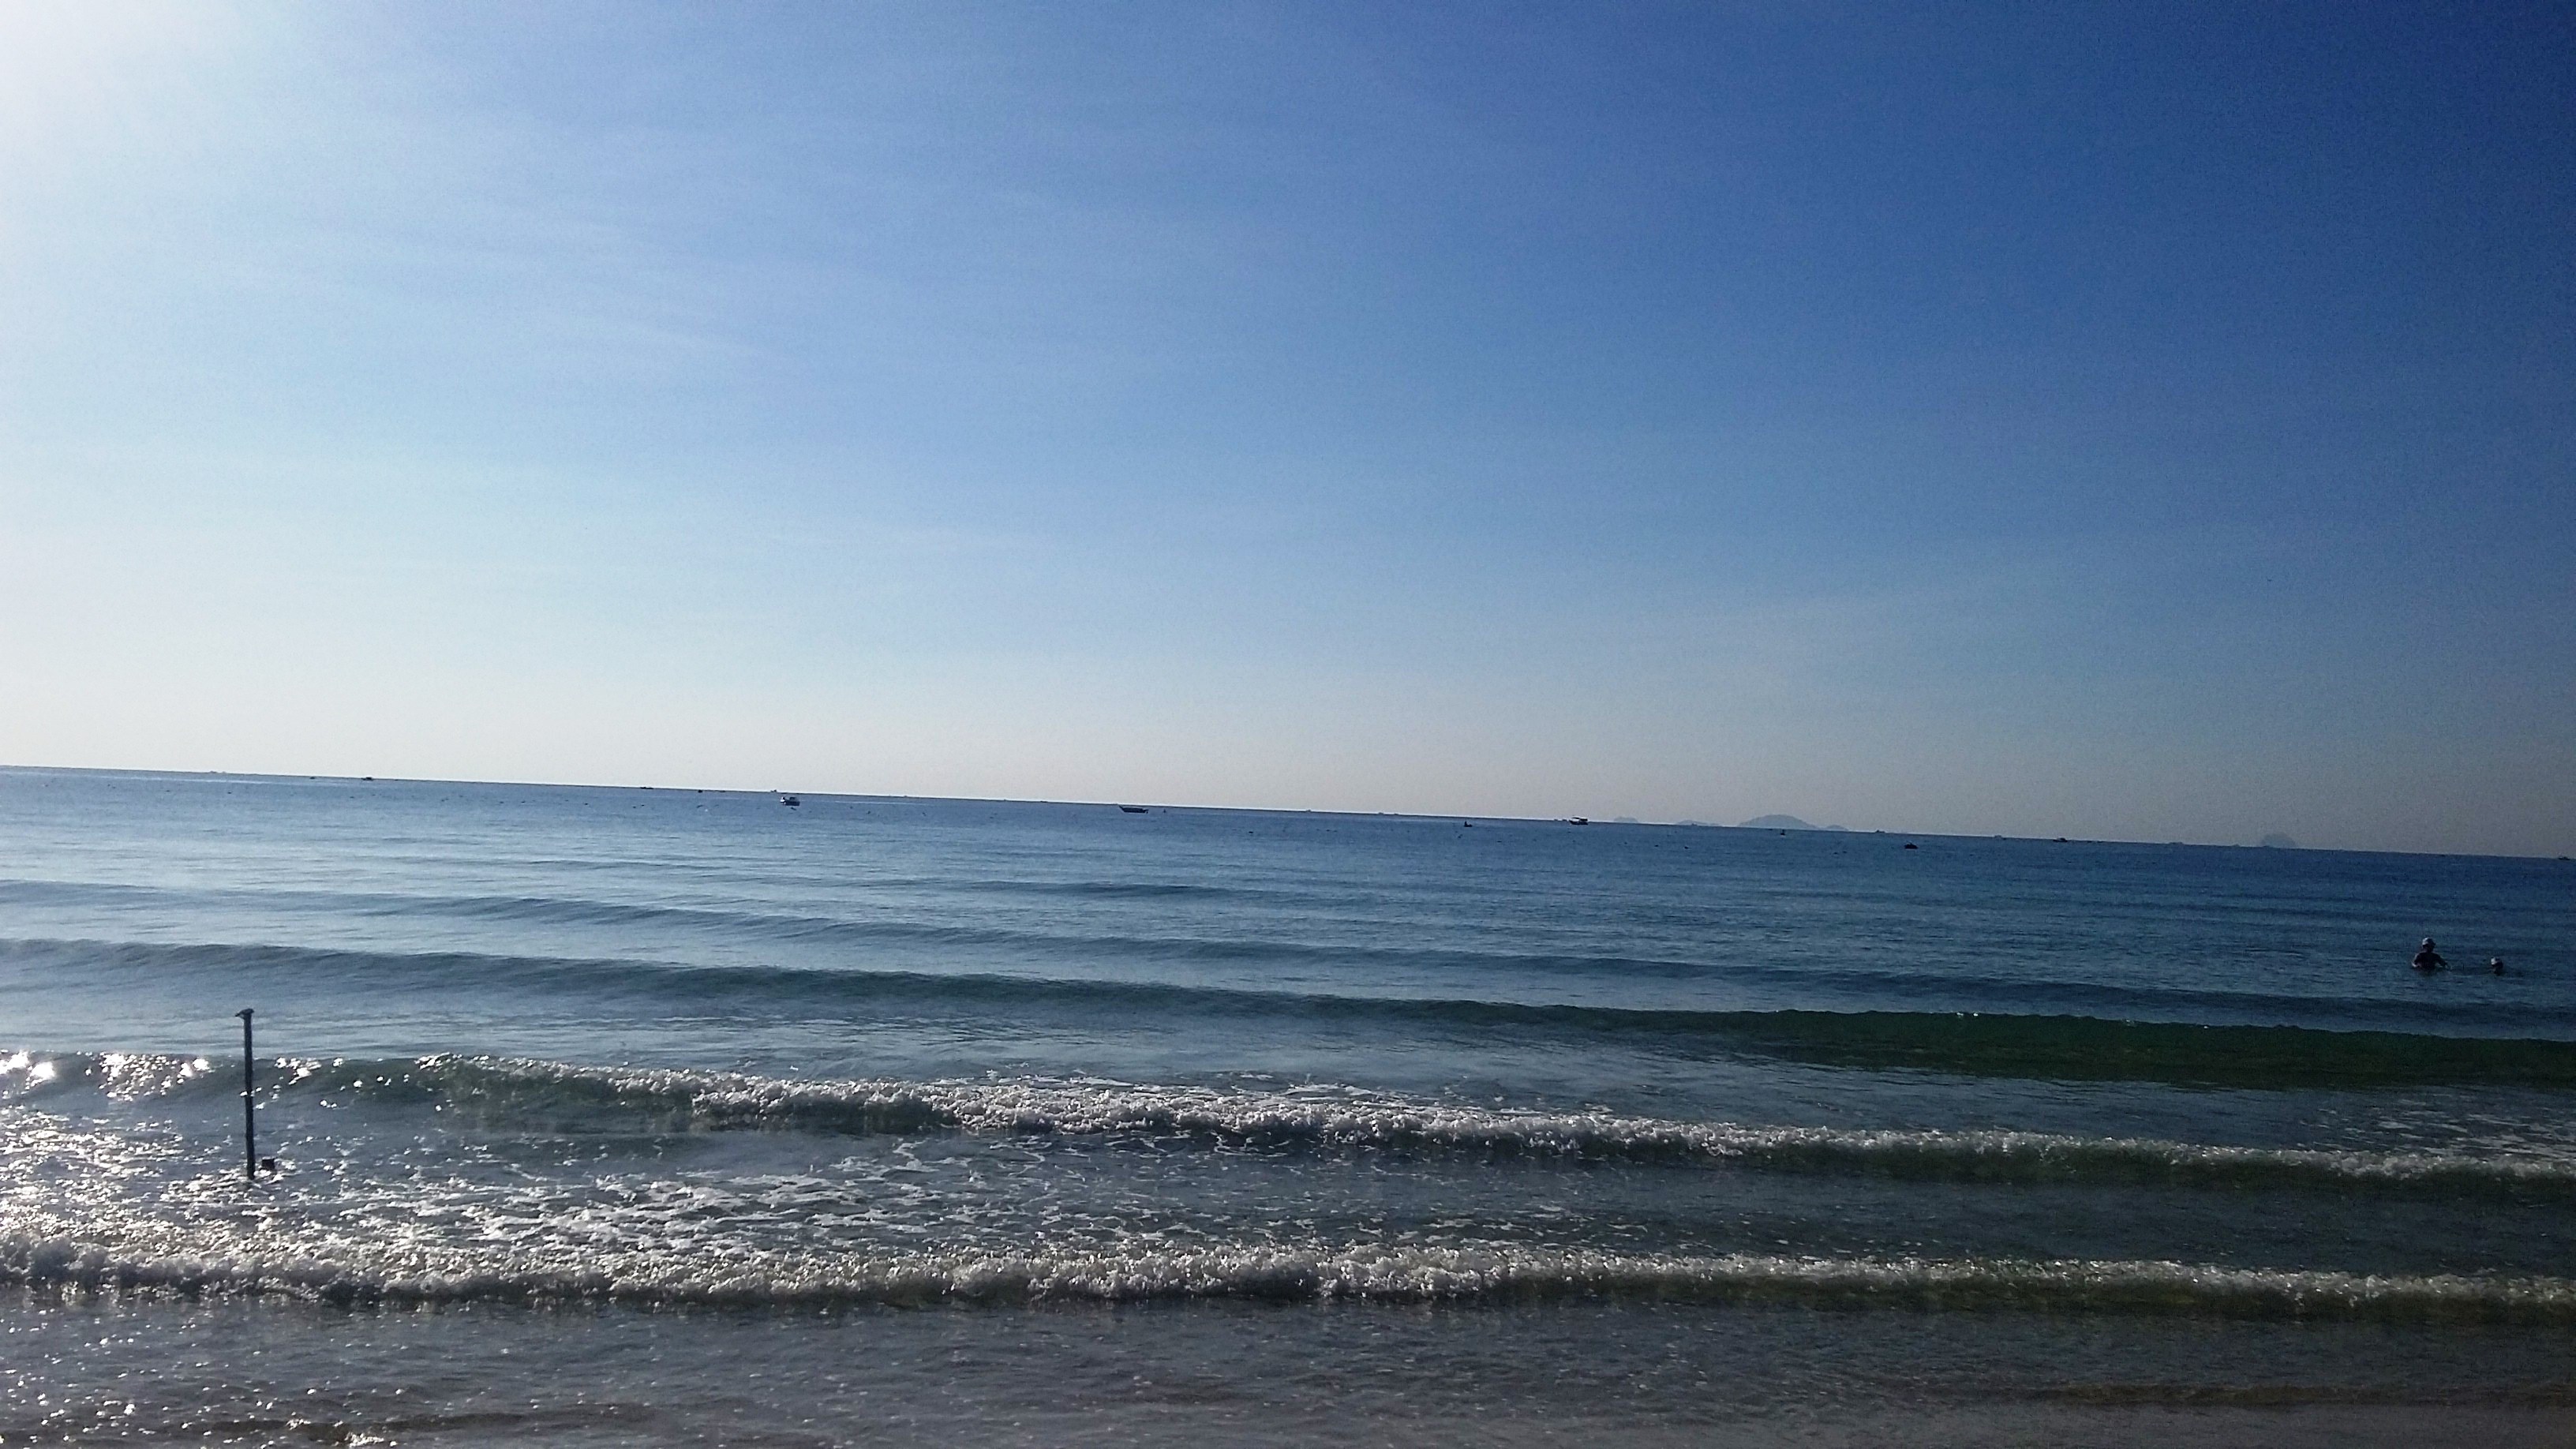
user: text: Màu sắc chủ đạo của bầu trời trong hình là gì?
assistant: text: Xanh dương.

user: text: Trong ảnh có bao nhiêu người đang ở dưới nước?
assistant: text: Một.

user: text: Bối cảnh tự nhiên chính của bức ảnh này là gì?
assistant: text: Bãi biển Nha Trang

user: text: Dựa vào độ sáng và hướng ánh sáng trong ảnh, thời điểm chụp có thể là khoảng nào trong ngày?
assistant: text: Buổi sáng hoặc chiều sớm.

user: text: Trong bức ảnh, vật thể dạng cột nhô lên từ mặt nước ở phía gần bờ và người đang bơi nằm ở hai phía nào của khung hình?
assistant: text: Vật thể dạng cột nằm ở phía bên trái và người đang bơi nằm ở phía bên phải.